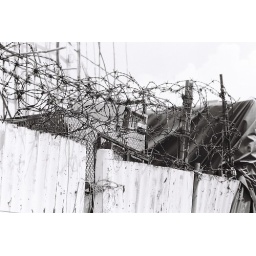
black &amp;amp; white photog assignment... this was near Little India... it was the fence of a karung guni store.